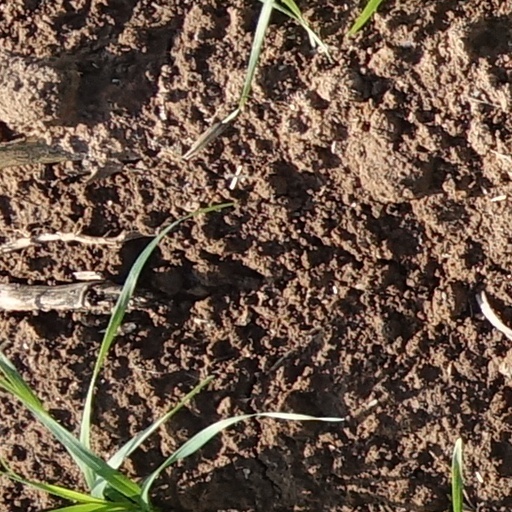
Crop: wheat